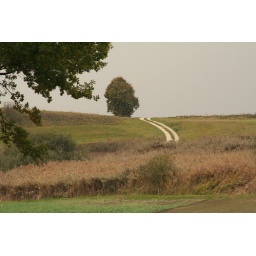
tree upon the hill